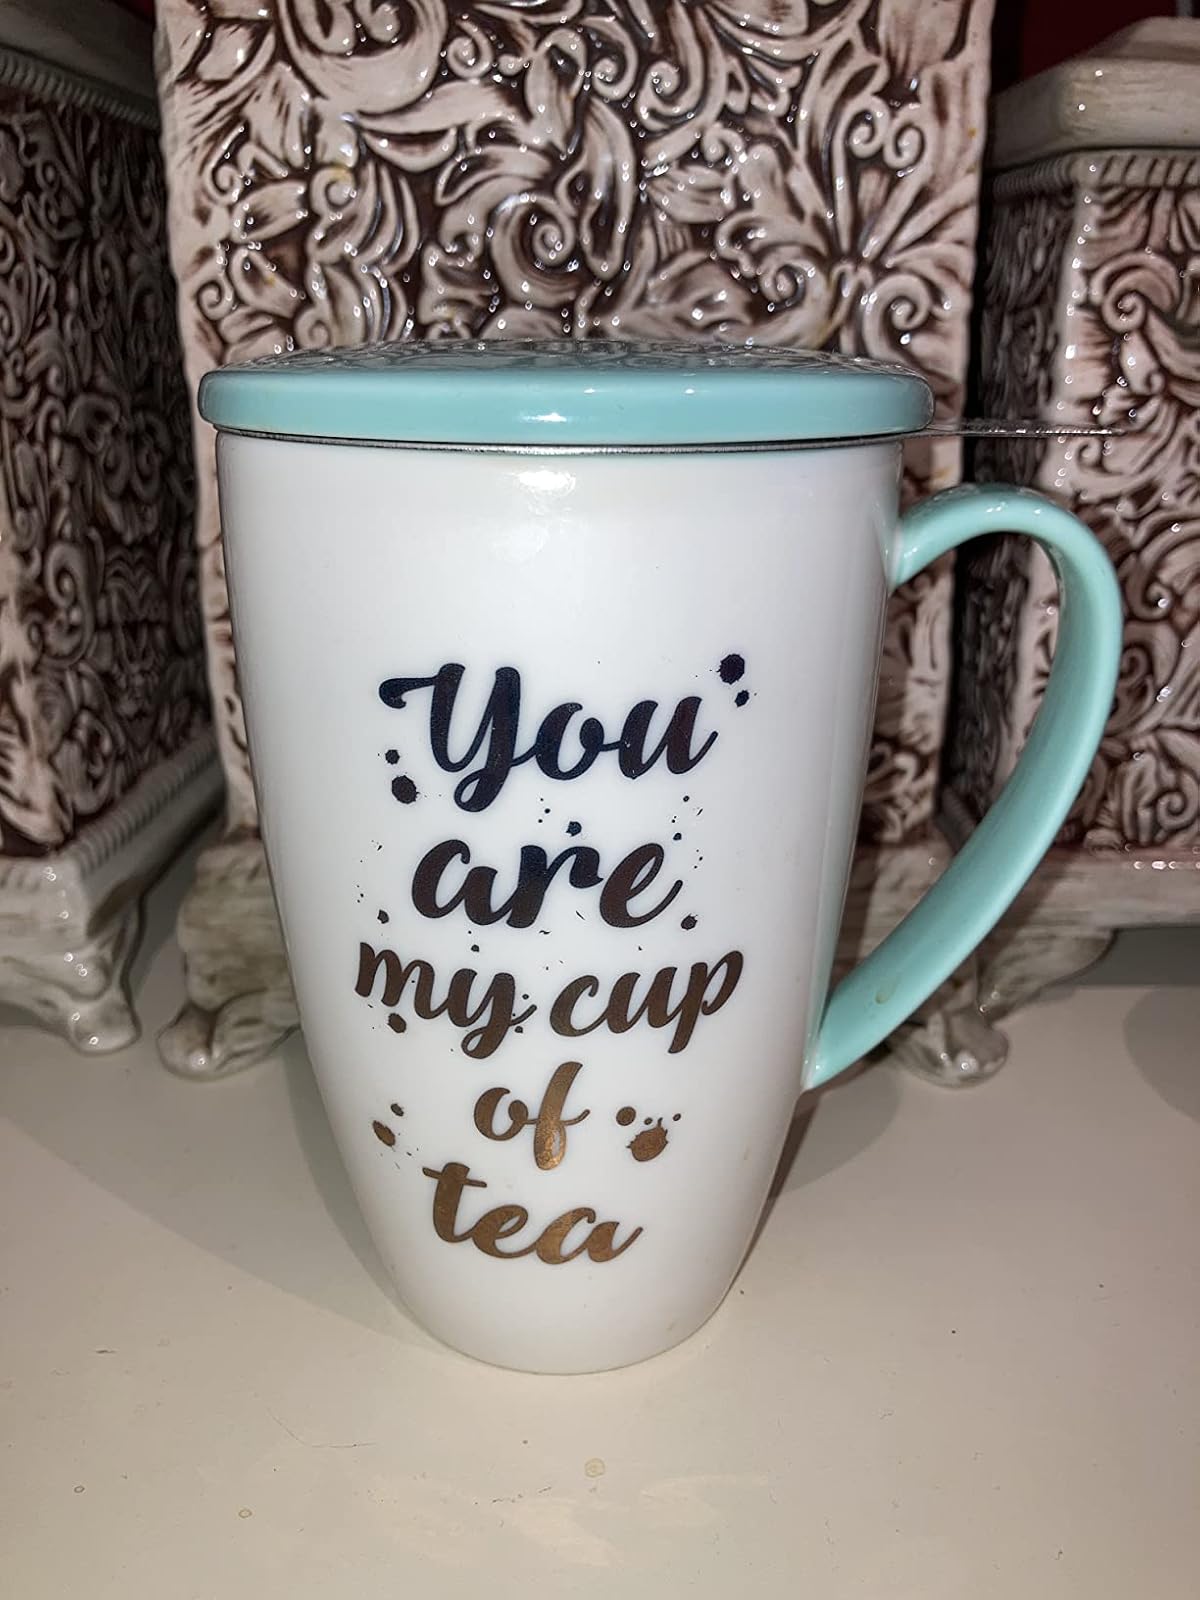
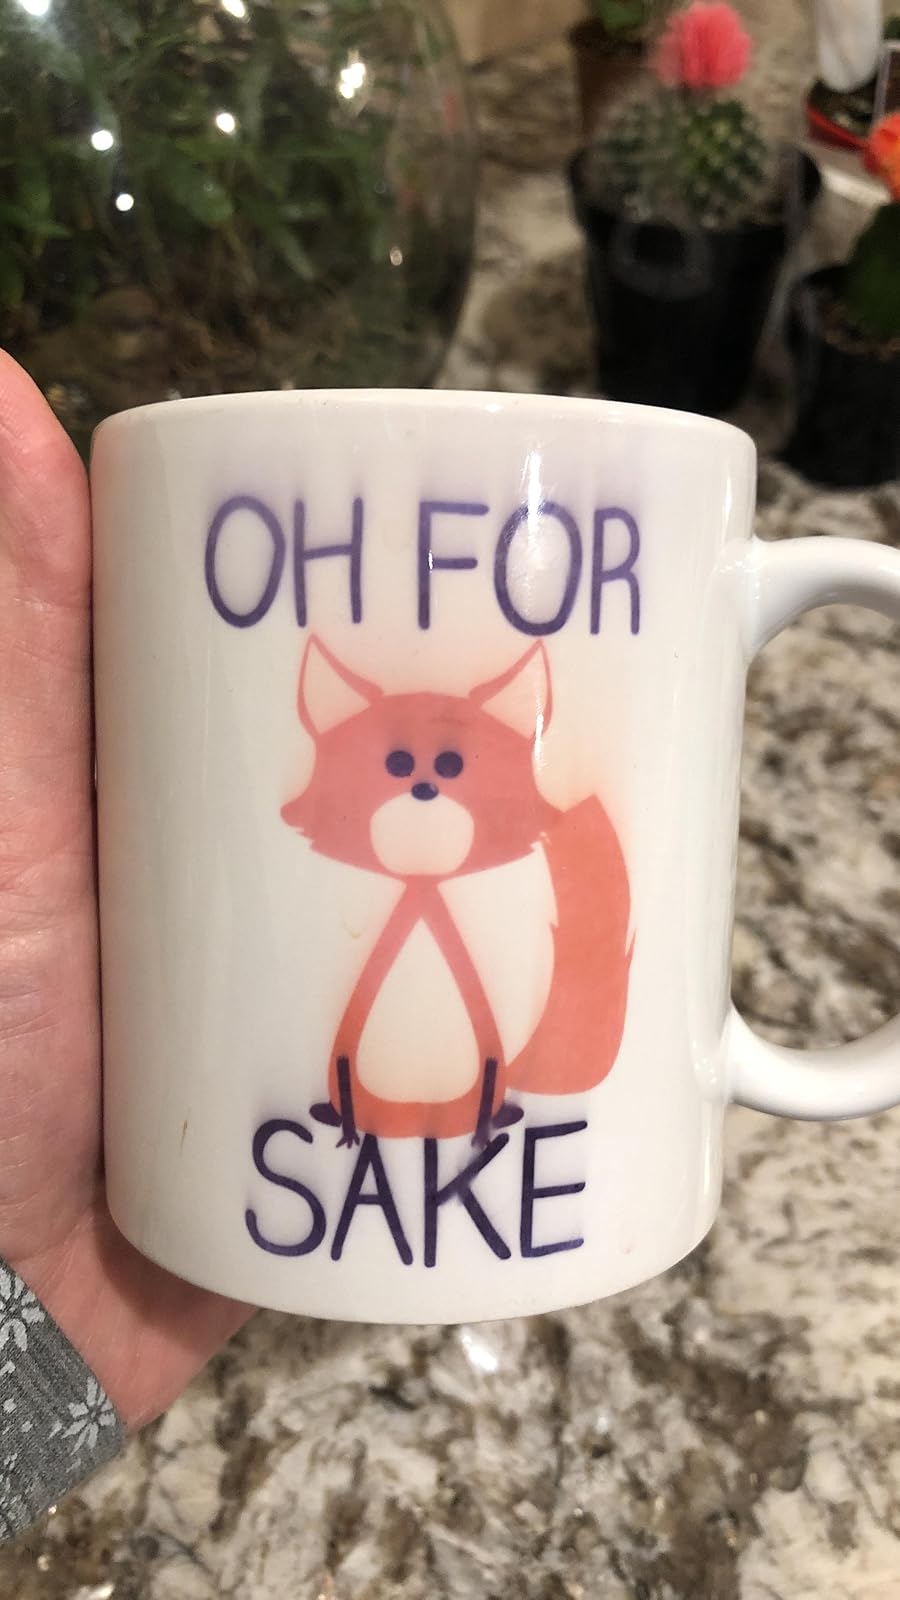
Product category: items_mug
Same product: no